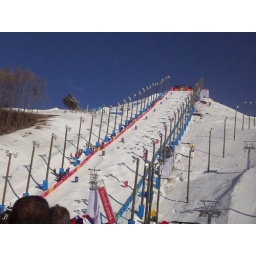
without the big red hat in the way